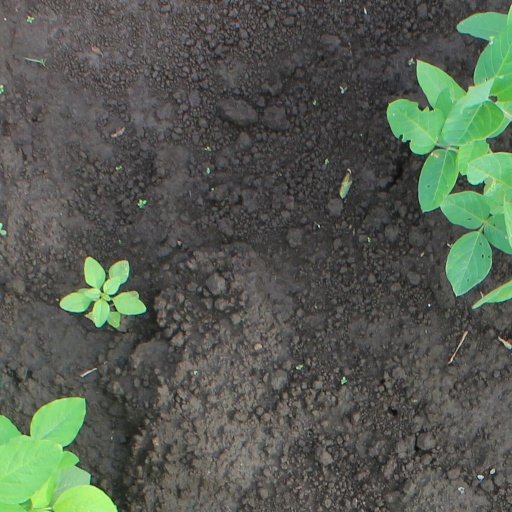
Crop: soybean